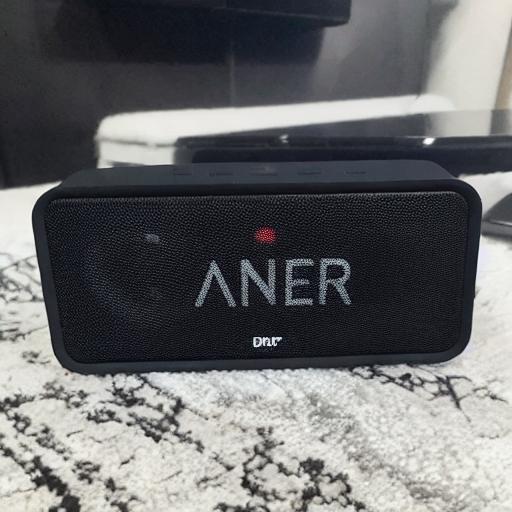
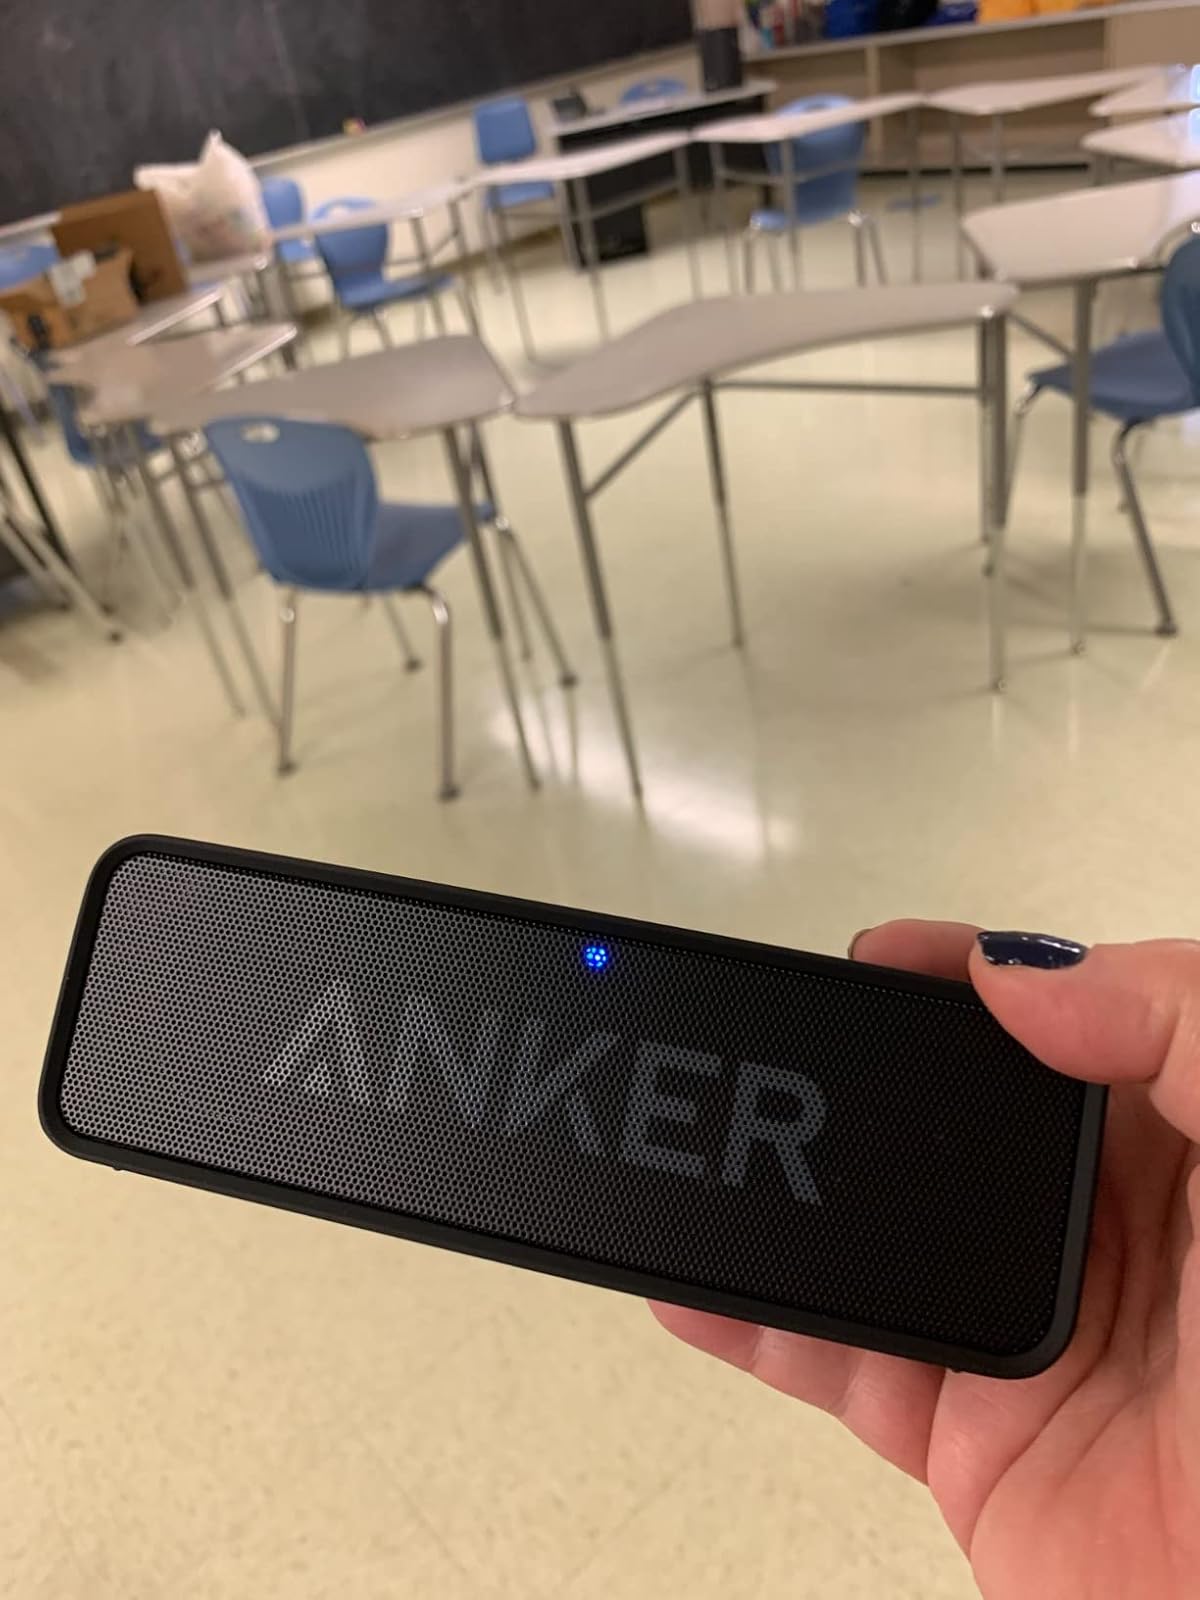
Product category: speaker
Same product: no